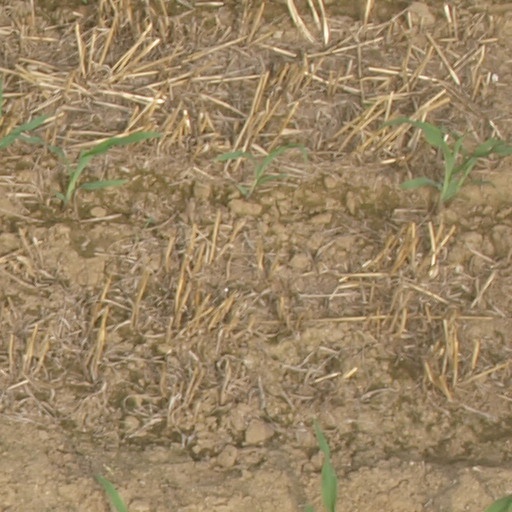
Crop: maize; corn